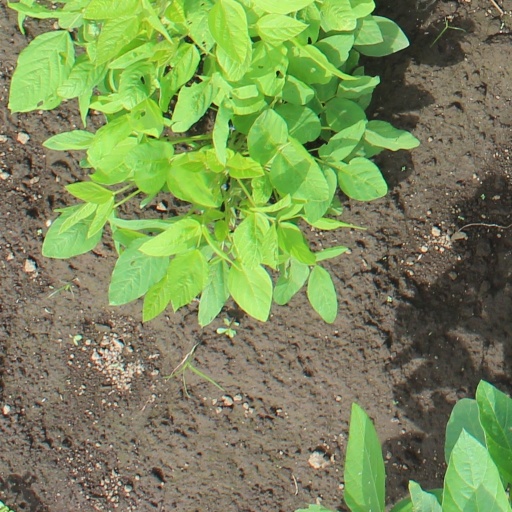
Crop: soybean